Connecticut Land Company

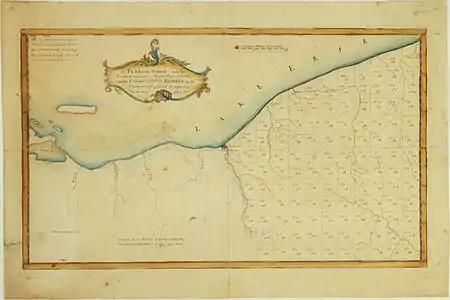
A Plan of the Survey made by & under the direction of Augustus Porter upon the Connecticut-Reserve for the Connecticut Land Company in the Year 1796. Showing the Western Reserve divided into sections and the town and city of Cleaveland (Cleveland). (<a href="https%3A//tools.wmflabs.org/zoomviewer/index.php%3Ff%3DPorter1796WesternReserve-300.jpg">Zoom

The Connecticut Company or Connecticut Land Company (est. 1795) was a post-colonial land speculation company formed in the late eighteenth century to survey and encourage settlement in the eastern parts of the newly chartered Connecticut Western Reserve of the former "Ohio Country" and a prized-part of the Northwest Territory)—a post-American Revolutionary period region, that was part of the lands-claims settlement adjudicated by the new United States government regarding the contentious conflicting claims by various Eastern Seaboard states on lands west of the gaps of the Allegheny draining into the Allegheny, Monongahela, and Ohio Rivers. Under the arrangement, all the states gave up their land claims west of the Alleghenies to the Federal government save for parts parceled out to each claimant state. Western Pennsylvania was Pennsylvania's part, and the Connecticut Western Reserve was the part apportioned to Connecticut's claim. The specific Connecticut Western Reserve lands were the northeastern part of the greater Mississippi drainage basin lands just west of those defined as part of Pennsylvania's claims settlement (Western Pennsylvania).